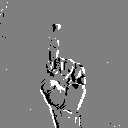
ASL letter: z